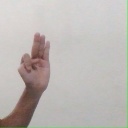
अक्षर: भ